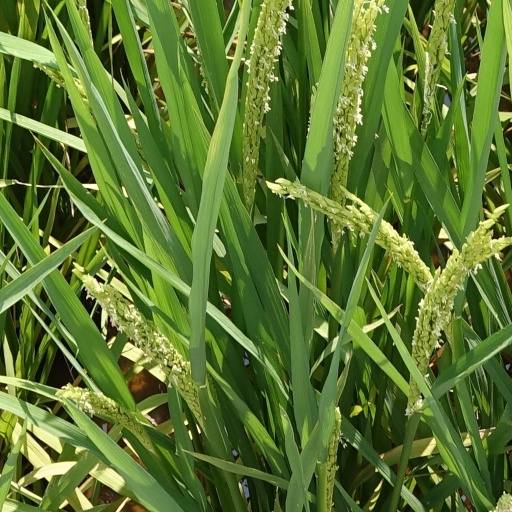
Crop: rice